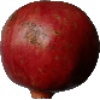
Label: pomegranate